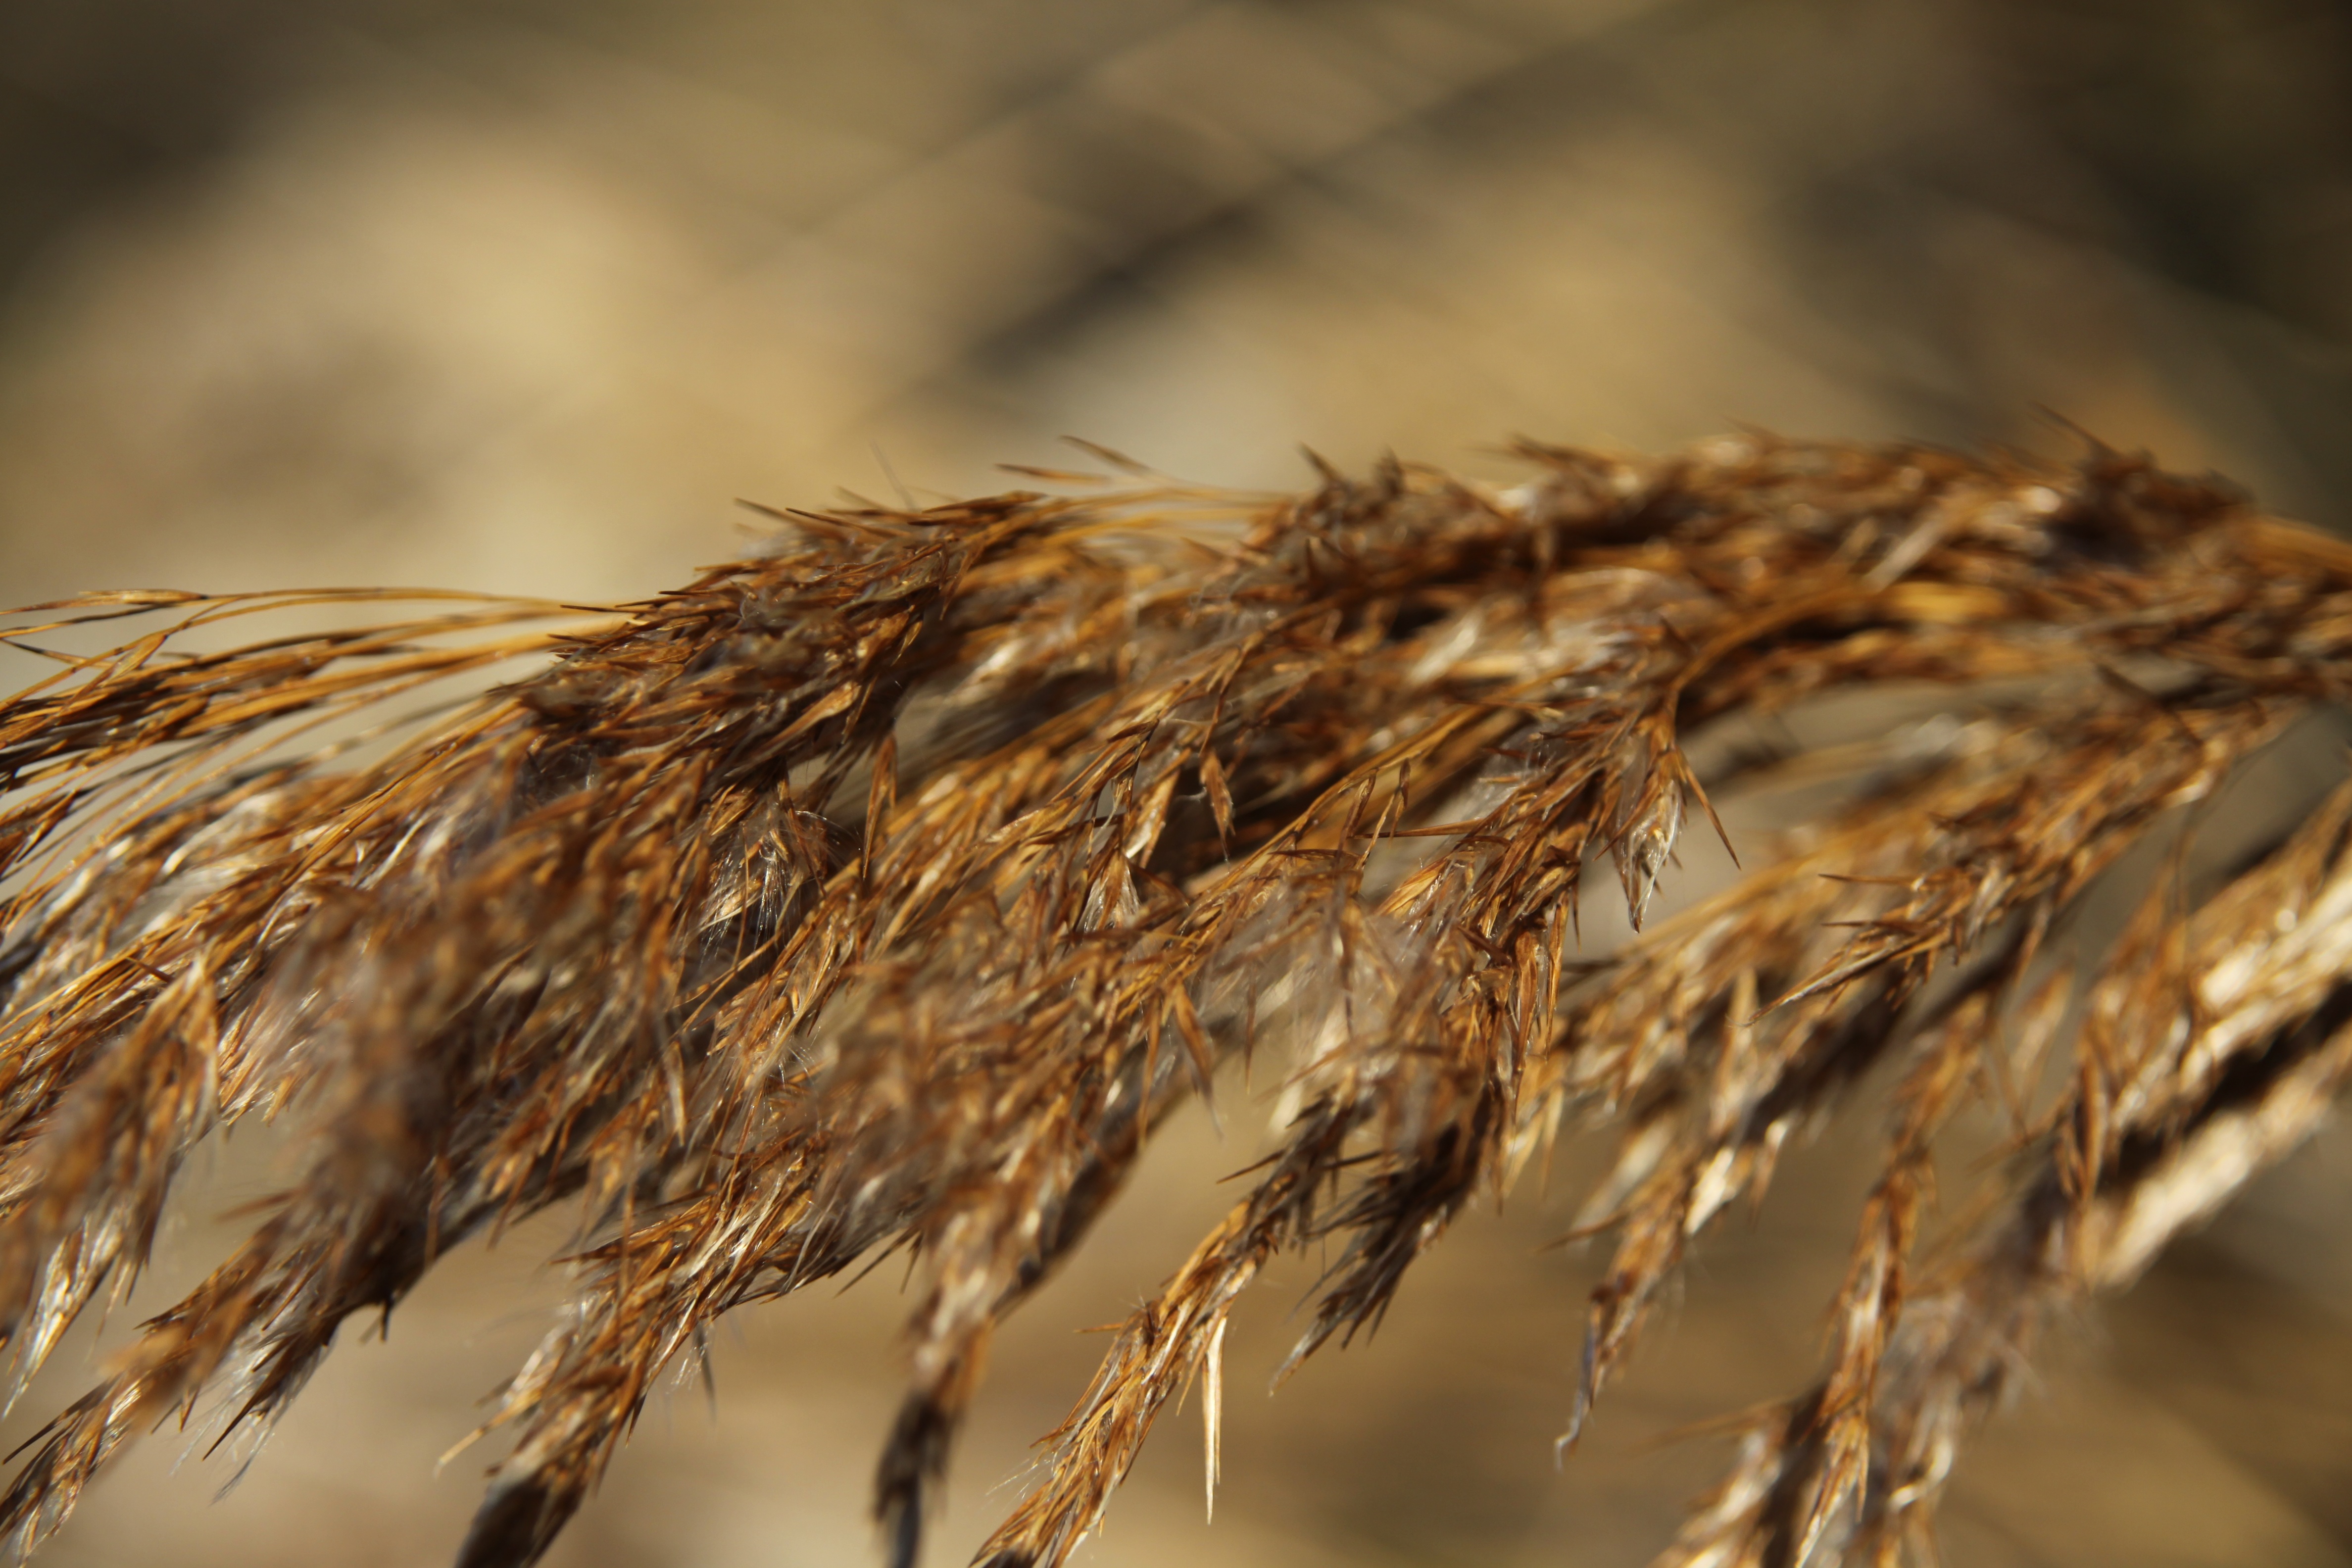
landscape, tree, nature, grass, outdoor, branch, growth, plant, field, meadow, countryside, france, rural, food, golden, crop, natural, autumn, agriculture, season, twig, close up, gold, straw, scene, fr, macro photography, flowering plant, grass family, plant stem, land plant, phragmites